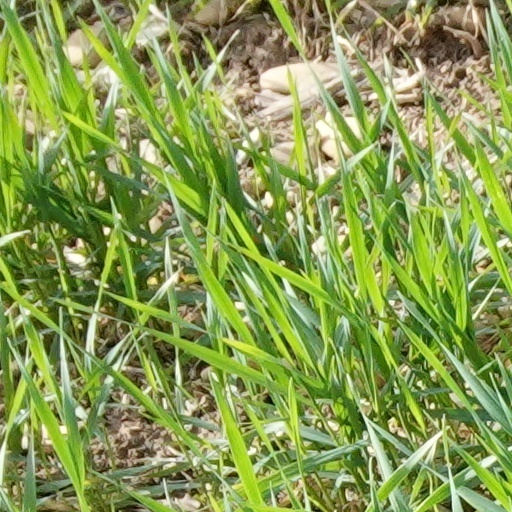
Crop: wheat